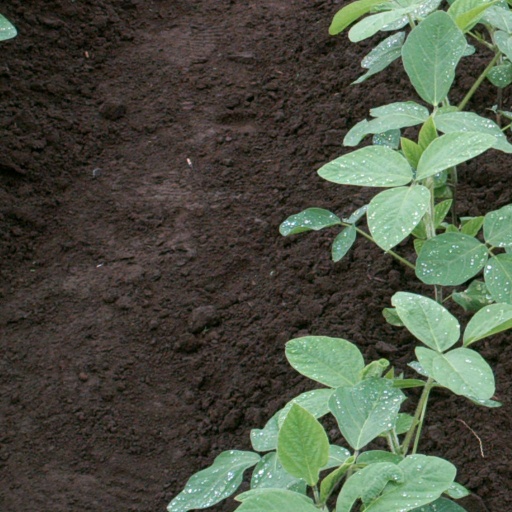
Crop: soybean